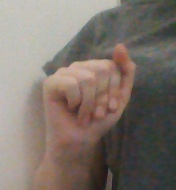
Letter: saad